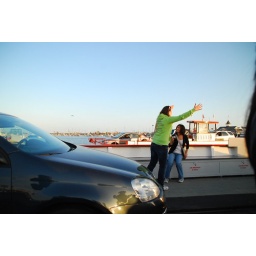
This is crazy. I was in a car on a boat on the ocean. So weird.